Izumisano

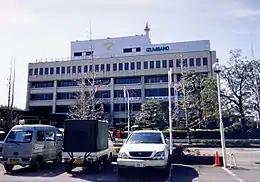
Izumisano City Hall

Izumisano is a city located in Osaka Prefecture, Japan. , the city had an estimated population of 99,008 in 49,638 households and a population density of 1800 persons per km. The total area of the city is .